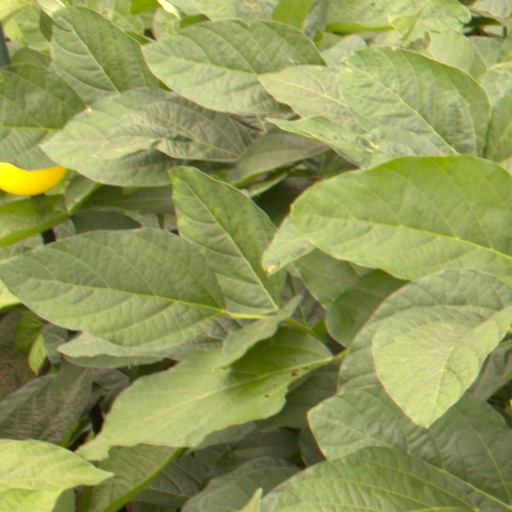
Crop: soybean